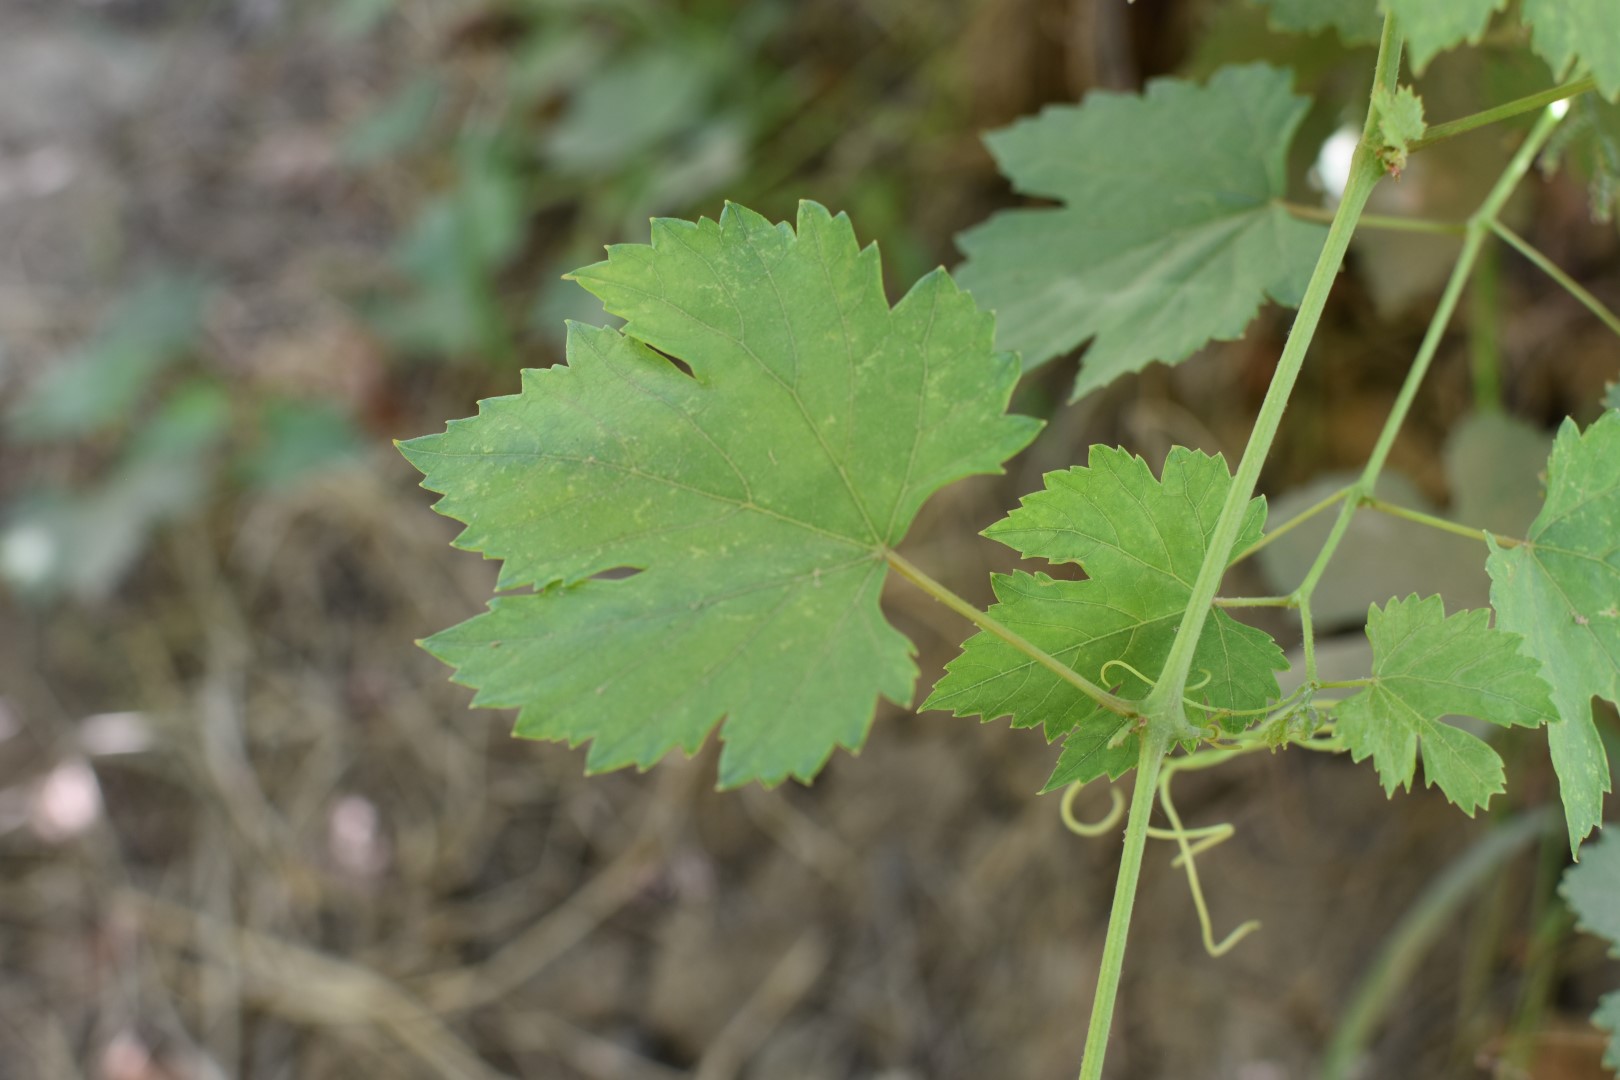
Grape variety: Halawani